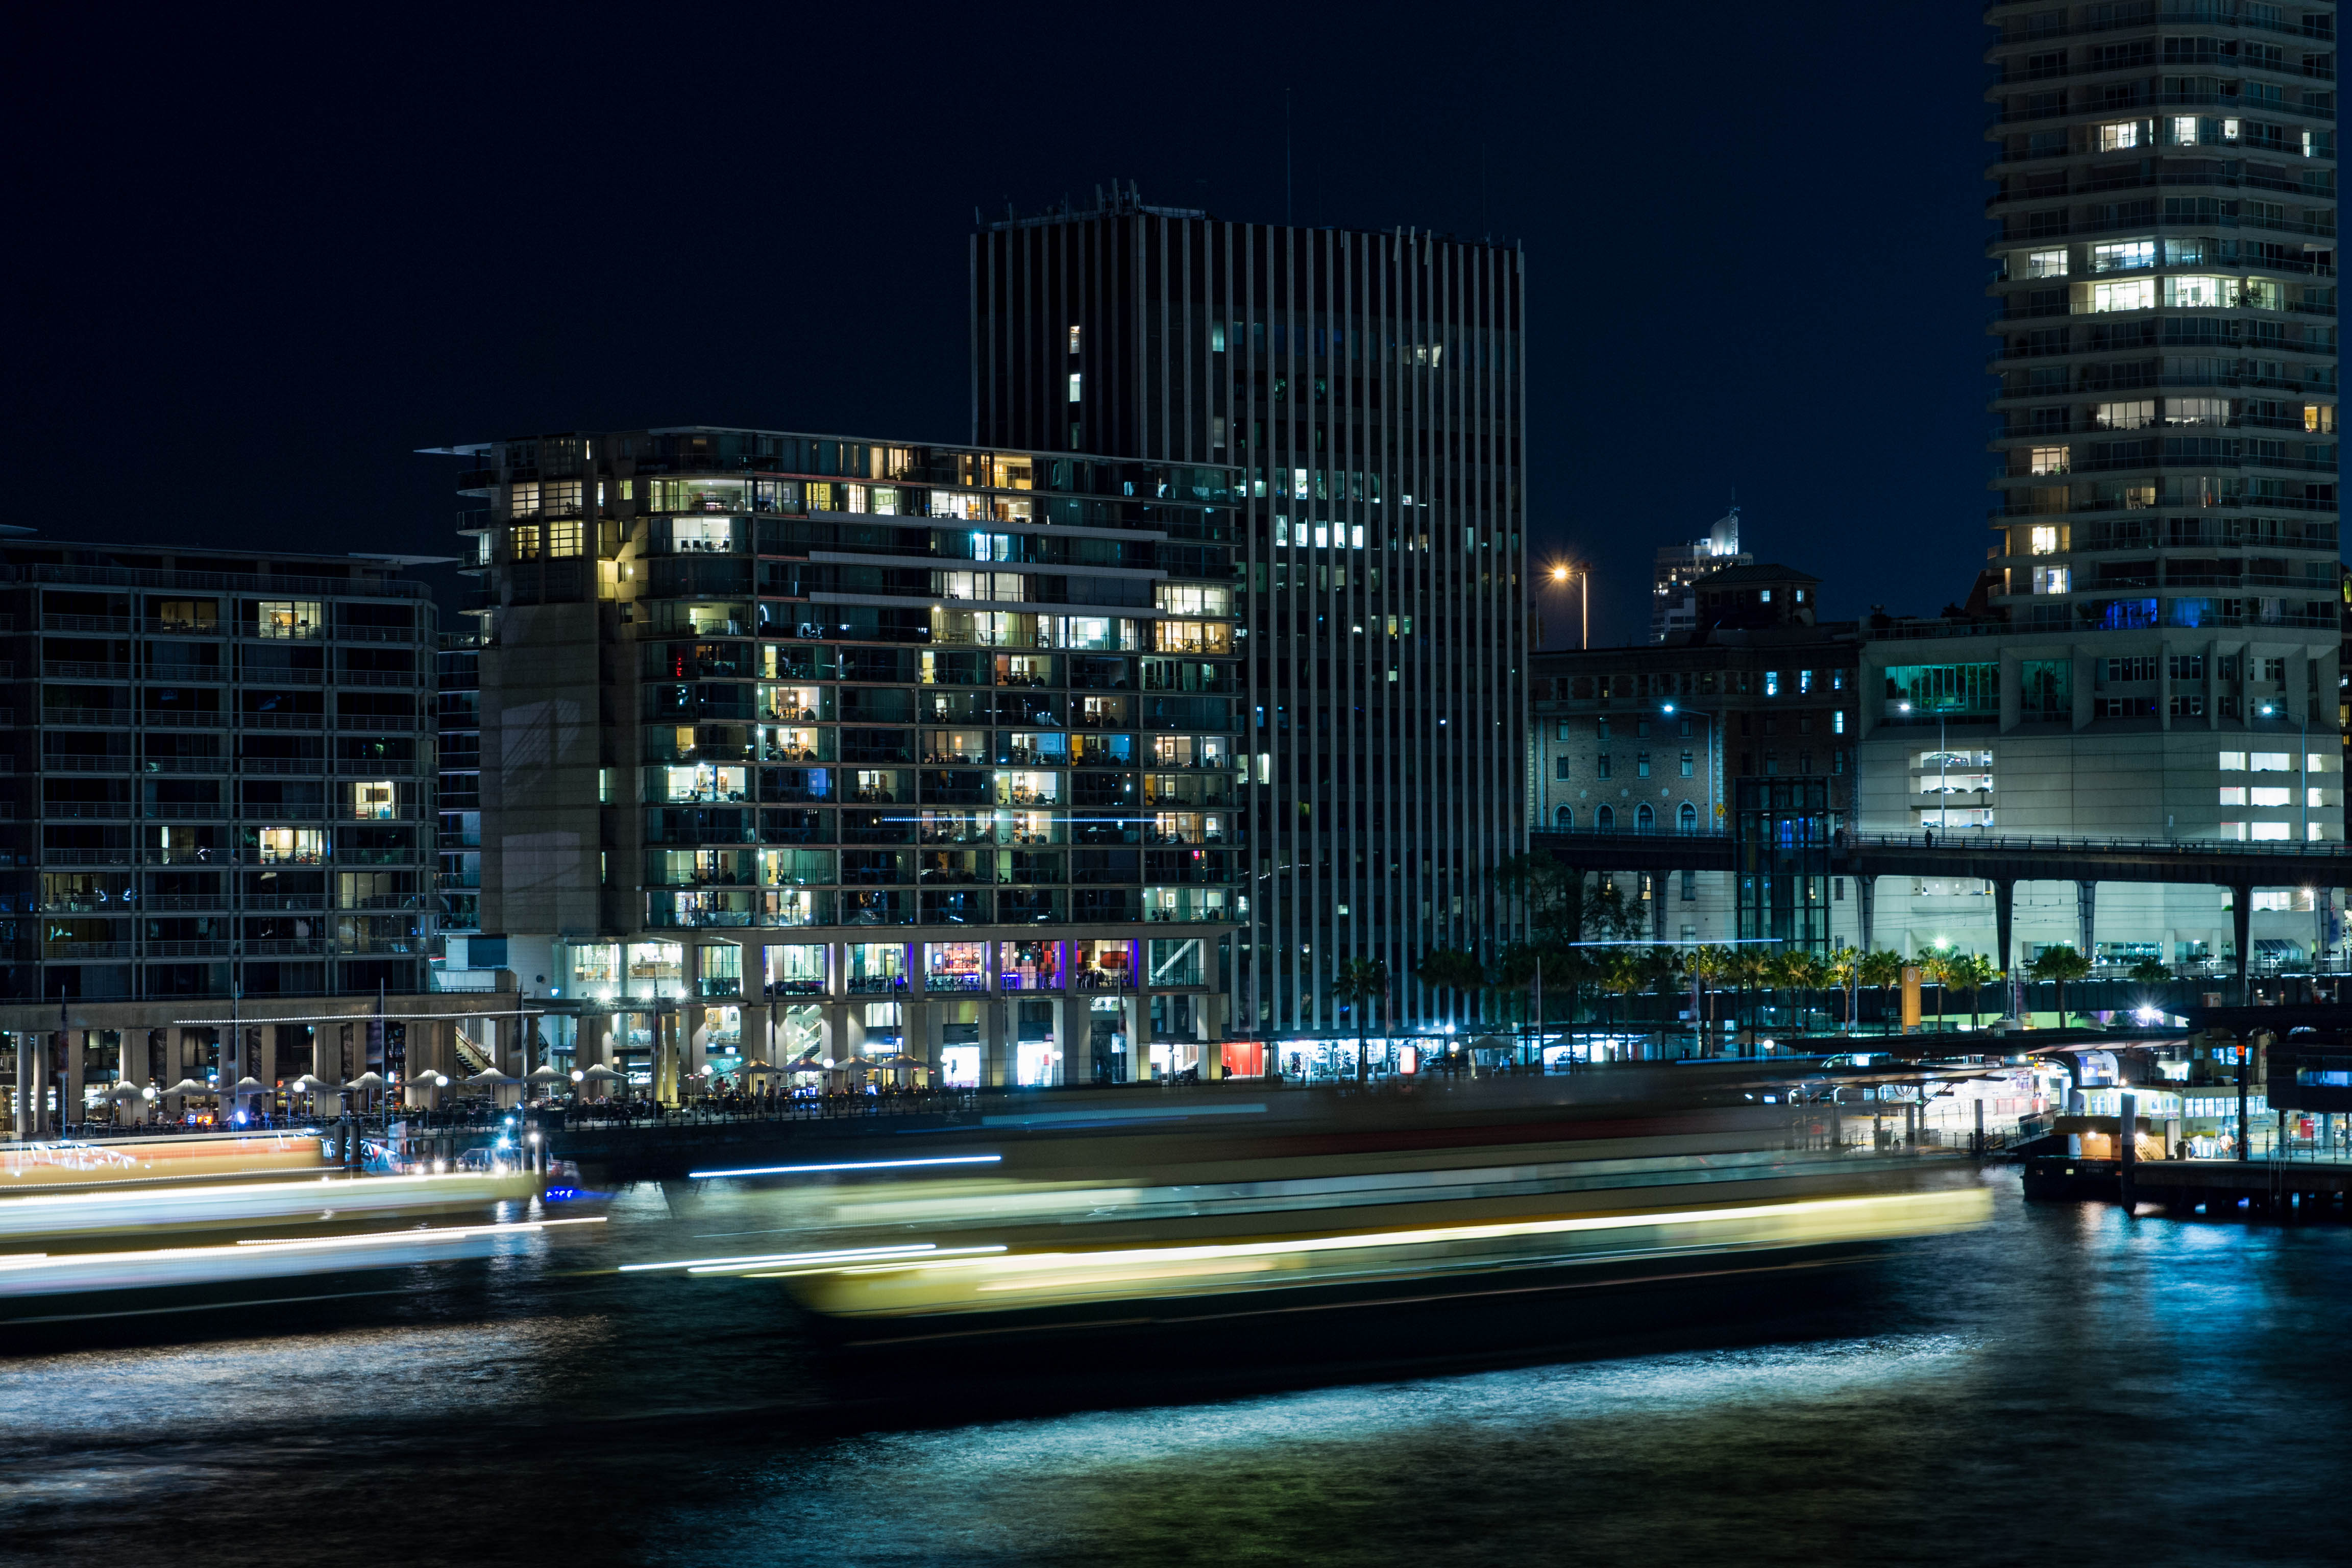
dock, skyline, night, city, skyscraper, cityscape, downtown, dusk, evening, reflection, sydney, landmark, harbour, marina, tower block, australia, ferry, circularquay, metropolis, urban area, human settlement, metropolitan area